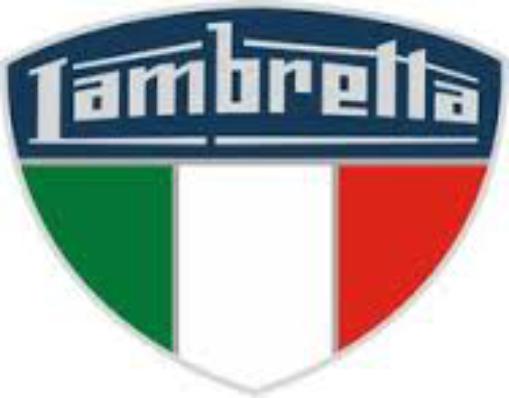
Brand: lambretta
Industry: Transportation